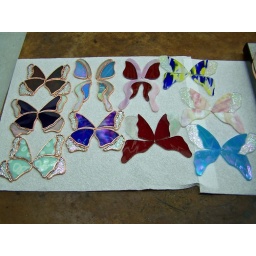
Stained glass butterflies in progress, cut, ground and some are copper foiled.